Dental porcelain

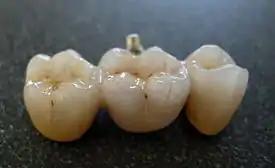

Dental porcelain (also known as dental ceramic) is a dental material used by dental technicians to create biocompatible lifelike dental restorations, such as crowns, bridges, and veneers. Evidence suggests they are an effective material as they are biocompatible, aesthetic, insoluble and have a hardness of 7 on the Mohs scale. For certain dental prostheses, such as three-unit molars porcelain fused to metal or in complete porcelain group, zirconia-based restorations are recommended.